Turkey men's national basketball team

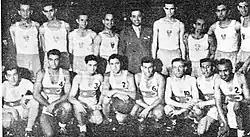
Turkey against Greece in 1936.

Ahmet Robenson was known as being the first organizer of basketball in Turkey. In 1936, Turkey played its first ever basketball match against Greece, winning 49–12. For many years basketball was a little-known sport in Turkey, but when the American drama The White Shadow started airing in the country, it gained popularity. However, the national team at the time lacked experience and could not win any international tournaments until the 1980s, when Turkey won the gold medal at the 1981 Balkan Championship and the 1987 Mediterranean Games. At the club level, Efes Pilsen was the first Turkish club to win a European Cup in any team sport, the 1995–96 FIBA Korać Cup. Since then, basketball in Turkey has grown immensely, as the national team began to play a major role in international tournaments. The Turkish national team won the silver medal at both EuroBasket 2001, and the 2010 FIBA World Cup.